Tone cluster

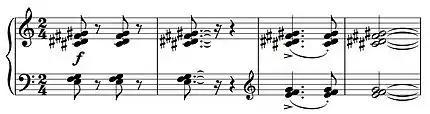
Example of piano tone clusters. The clusters in the upper staff—C D F G—are four successive black keys. The last two bars, played with overlapping hands, are a denser cluster.

A tone cluster is a musical chord comprising at least three adjacent tones in a scale. Prototypical tone clusters are based on the chromatic scale and are separated by semitones. For instance, three adjacent piano keys (such as C, C, and D) struck simultaneously produce a tone cluster. Variants of the tone cluster include chords comprising adjacent tones separated diatonically, pentatonically, or microtonally. On the piano, such clusters often involve the simultaneous striking of neighboring white or black keys.